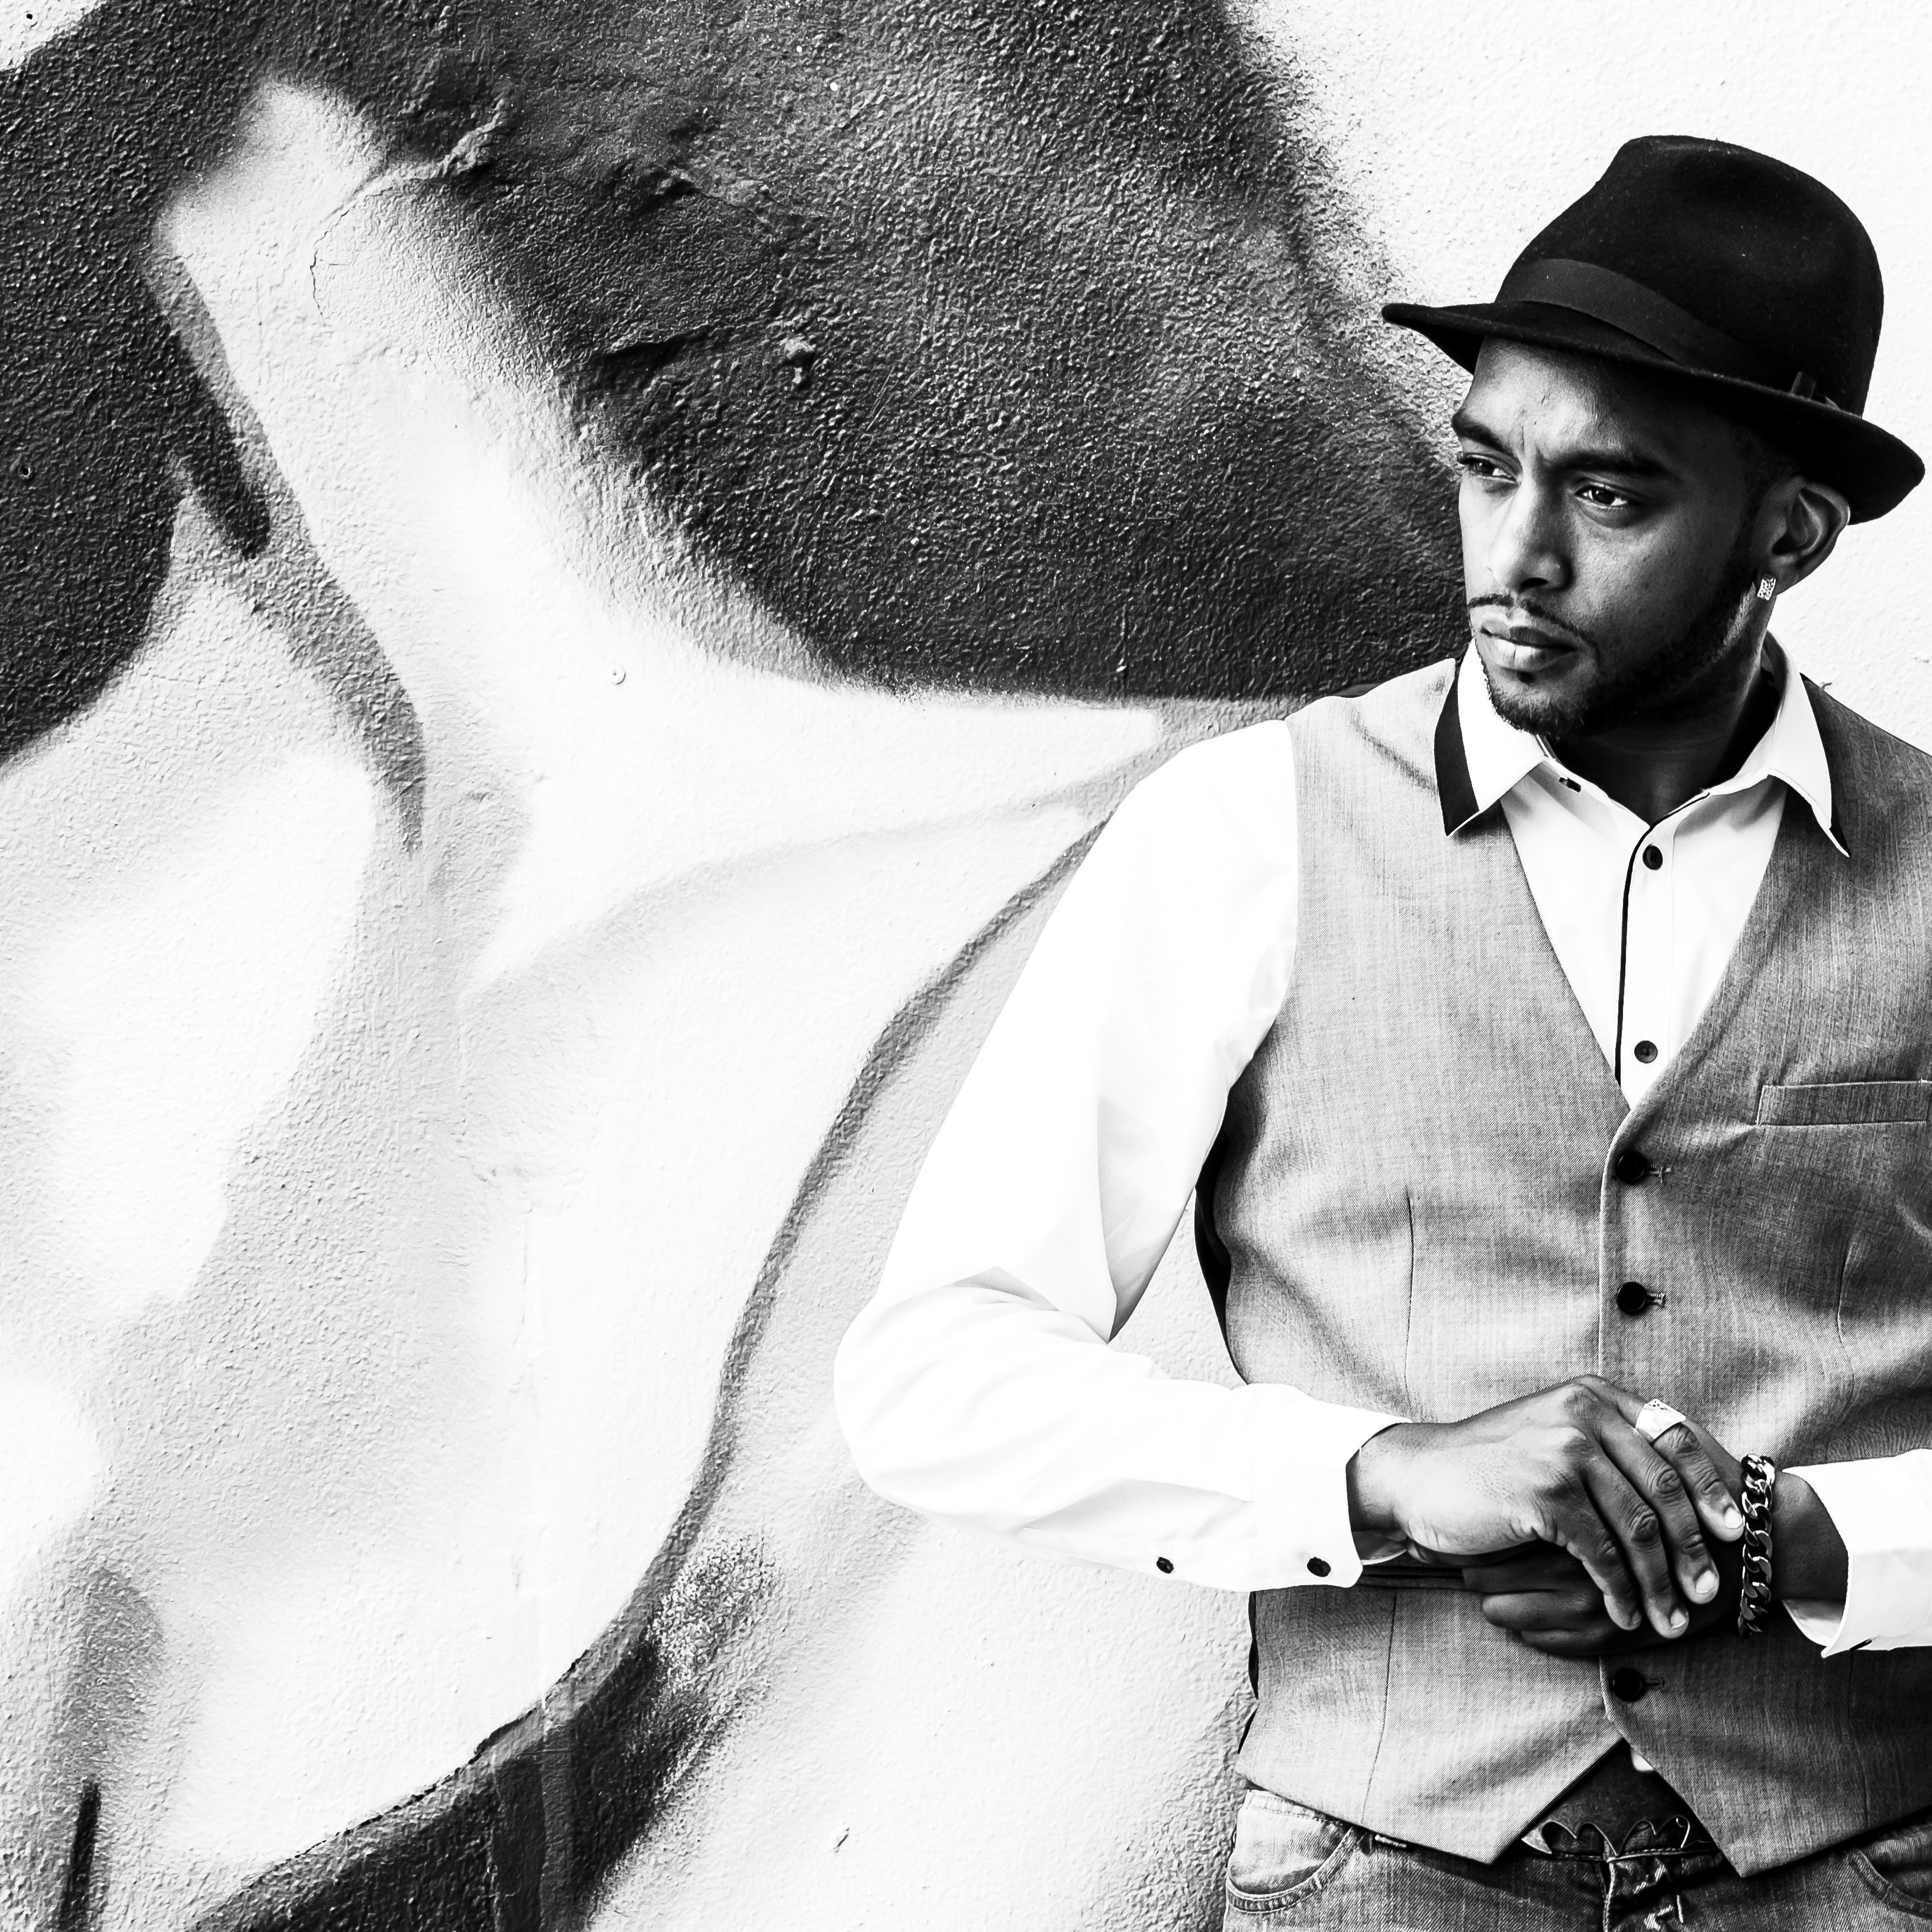
man, person, black and white, white, male, black, monochrome, gentleman, drawing, photograph, monochrome photography, film noir